Julio César Turbay Ayala

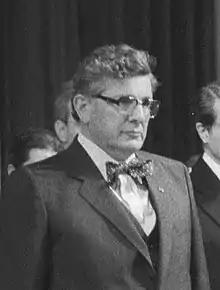
Turbay during a visit to the Hôtel de Ville, Paris, 1979

Julio César Turbay Ayala (18 June 1916 – 13 September 2005) was a Colombian lawyer and politician who served as the 26th President of Colombia from 1978 to 1982. He also held the positions of Foreign Minister and Ambassador to the United States.